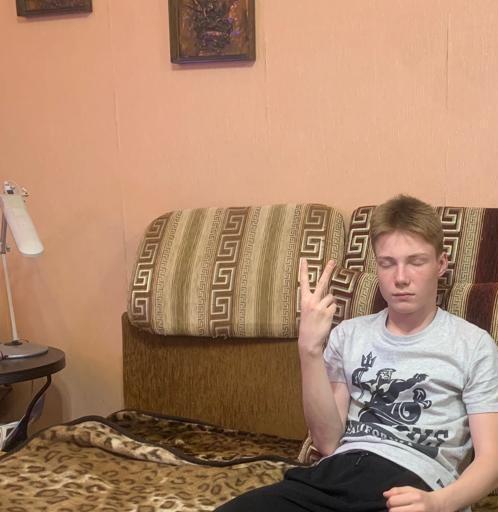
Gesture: peace_inverted